List of Triple J programs

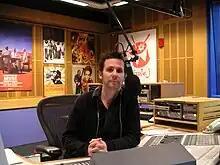
Robbie Buck, one of the original hosts of "Home and Hosed", in the Triple J studio.

Currently hosted by Anika Luna, "Home and Hosed" is the flagship Australian music program on Triple J where significant airtime is given to unsigned musicians. The show also includes interviews with musicians, premieres of new releases, and gig guides, and is broadcast most weekday evenings. "Home and Hosed" is the successor of the "Australian Music Show", which was hosted by Richard Kingsmill from 1991.